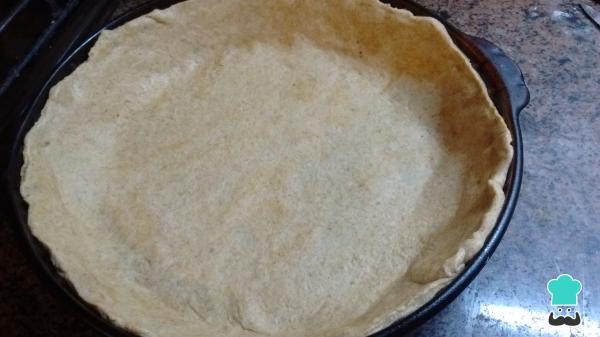
Precalienta el horno a 180 ºC y forra la tartera con el disco de masa para la tarta de pollo y verduras.